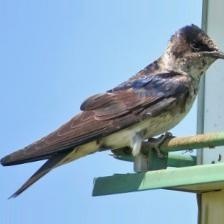
Species: PURPLE MARTIN
Scientific name: PROGNE SUBIS